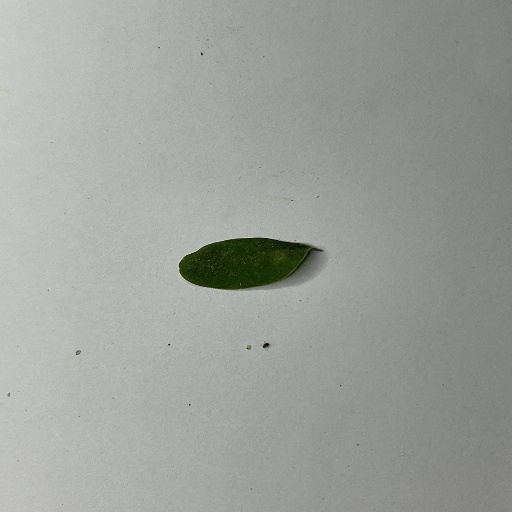
Species: Sojina
Leaf condition: Bacterial Spot